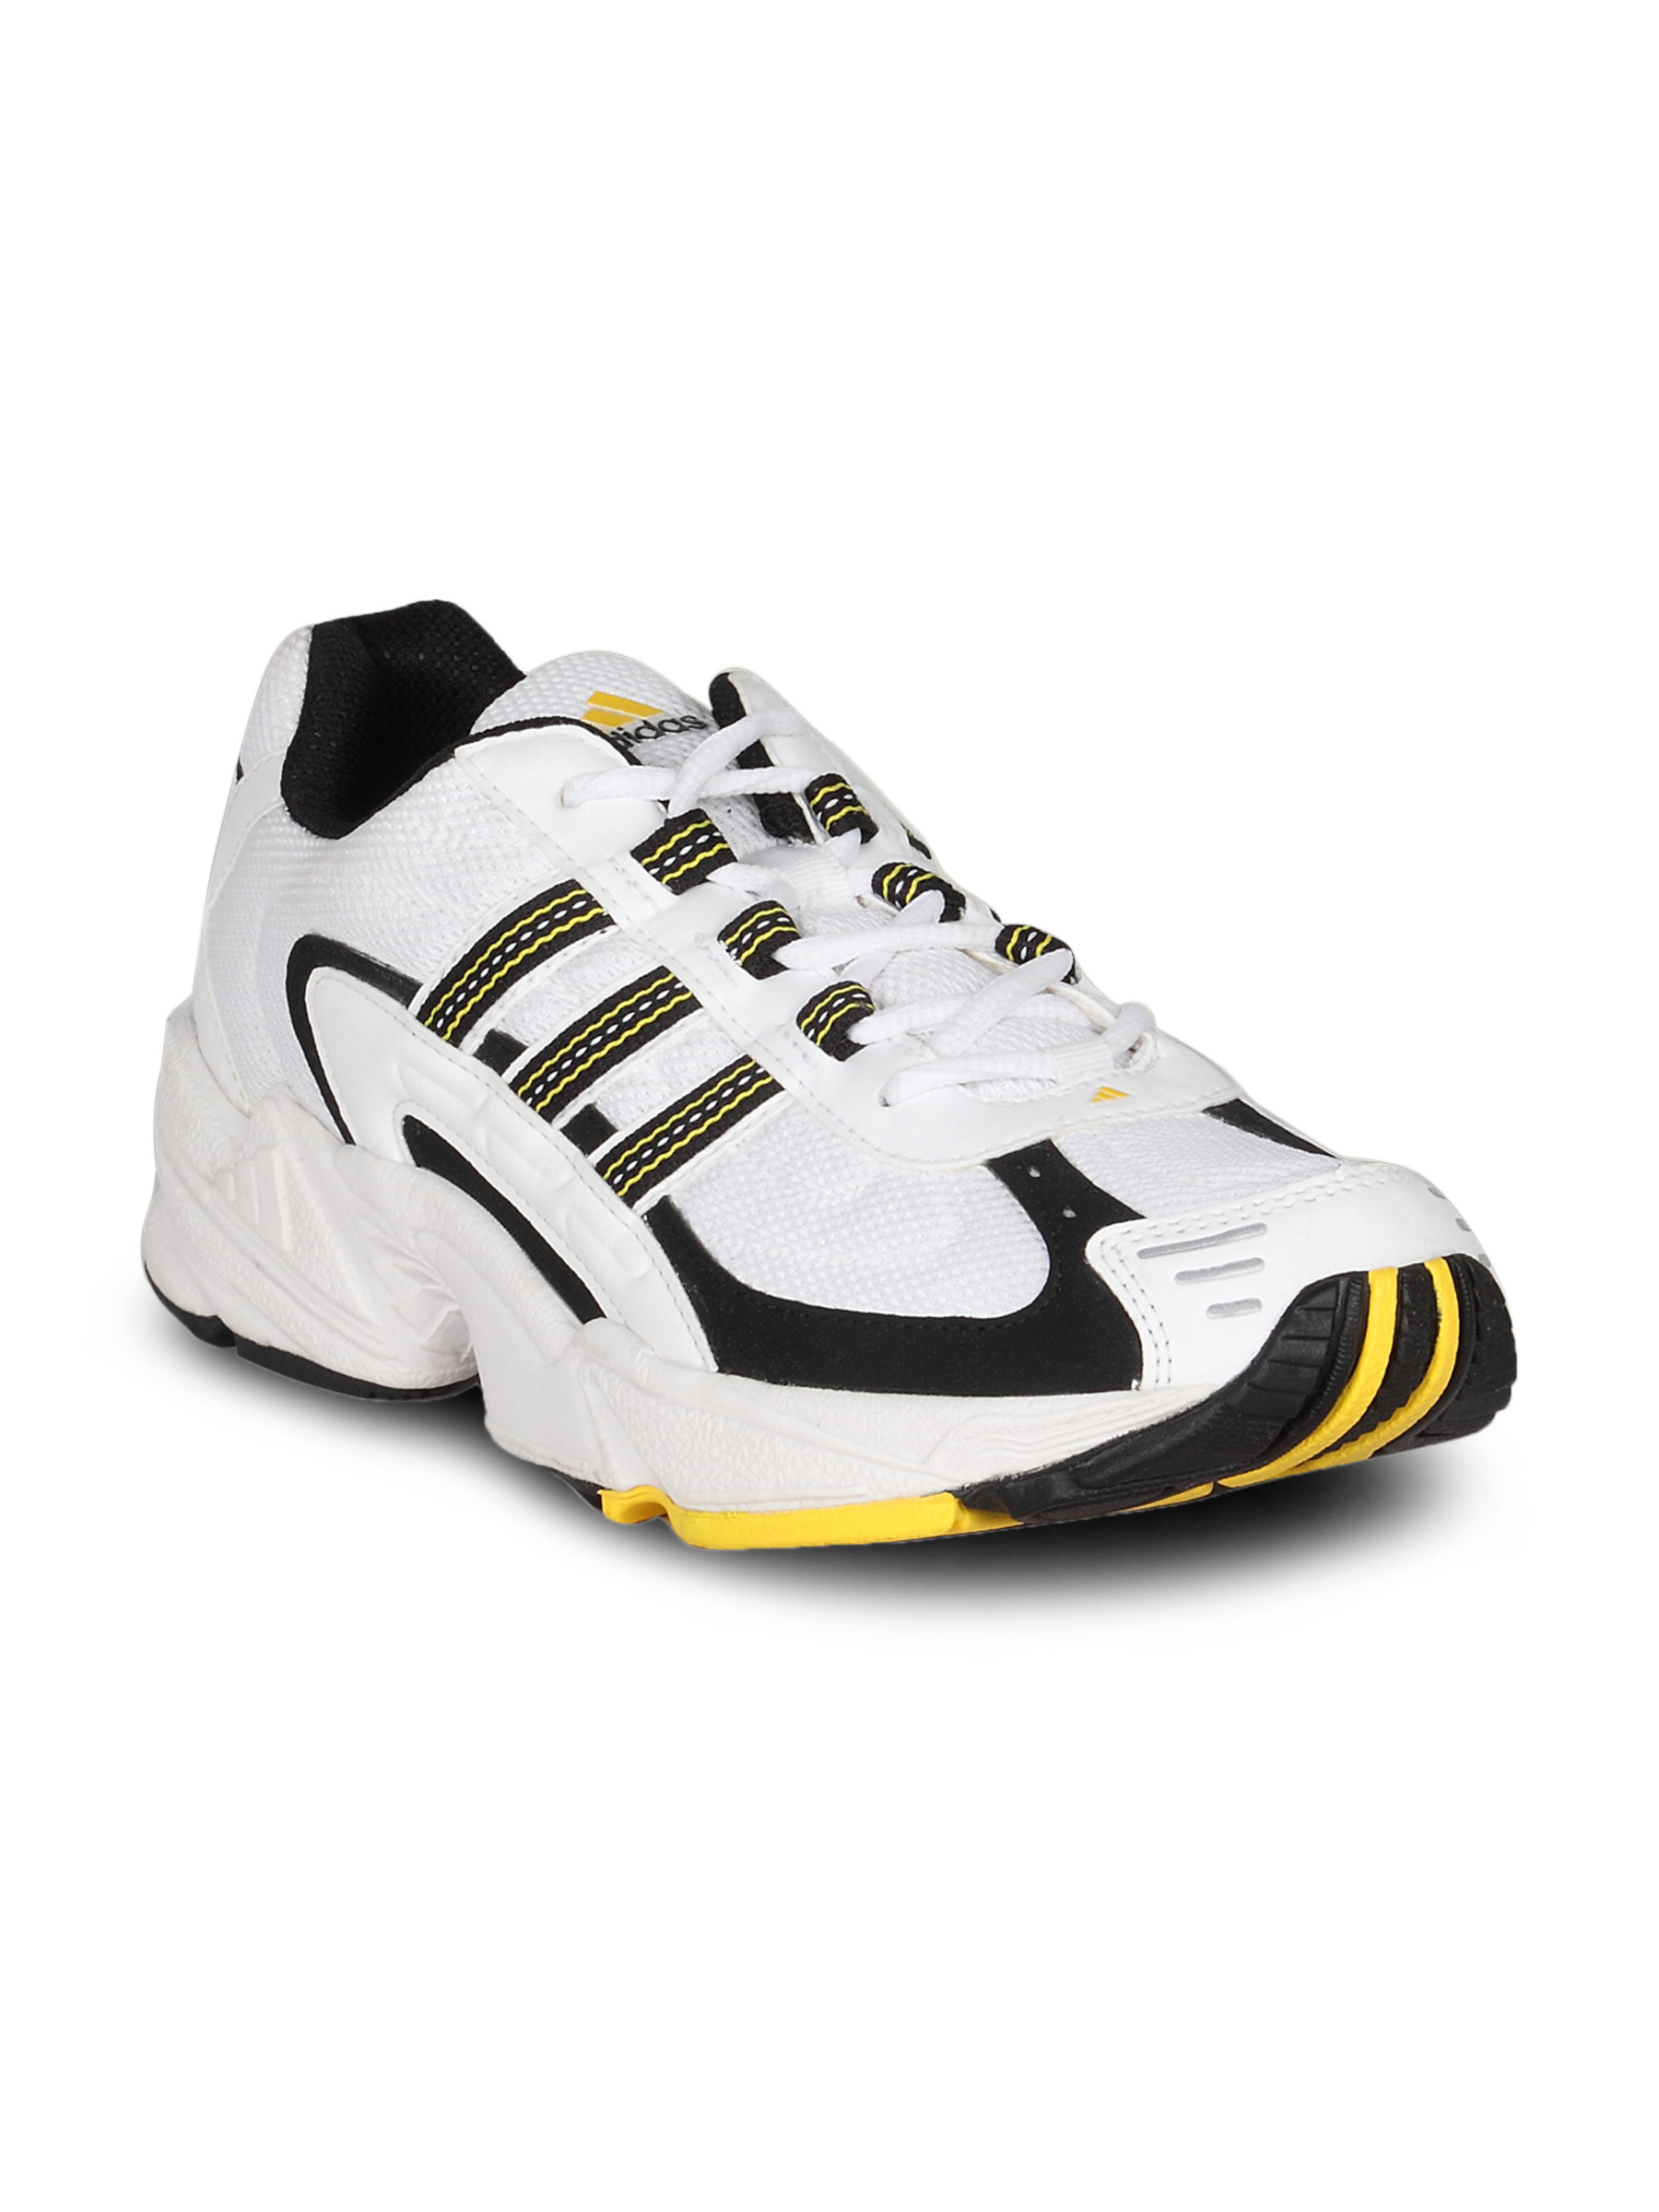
ADIDAS Men's Morin White Shoe
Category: Footwear / Shoes / Sports Shoes
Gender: Men
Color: White
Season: Summer 2011
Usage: Sports